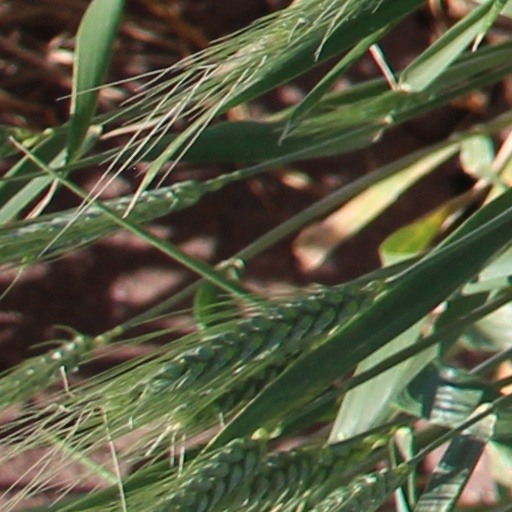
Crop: wheat